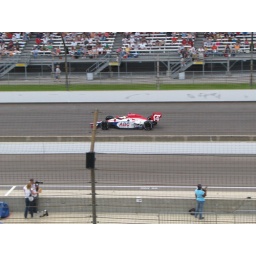
Cropped. This was possibly after the car was doused with water in the pits due to a fire.